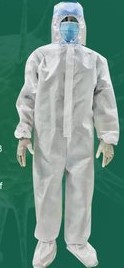
Objects detected:
Mask
Gloves
Gloves
Coverall